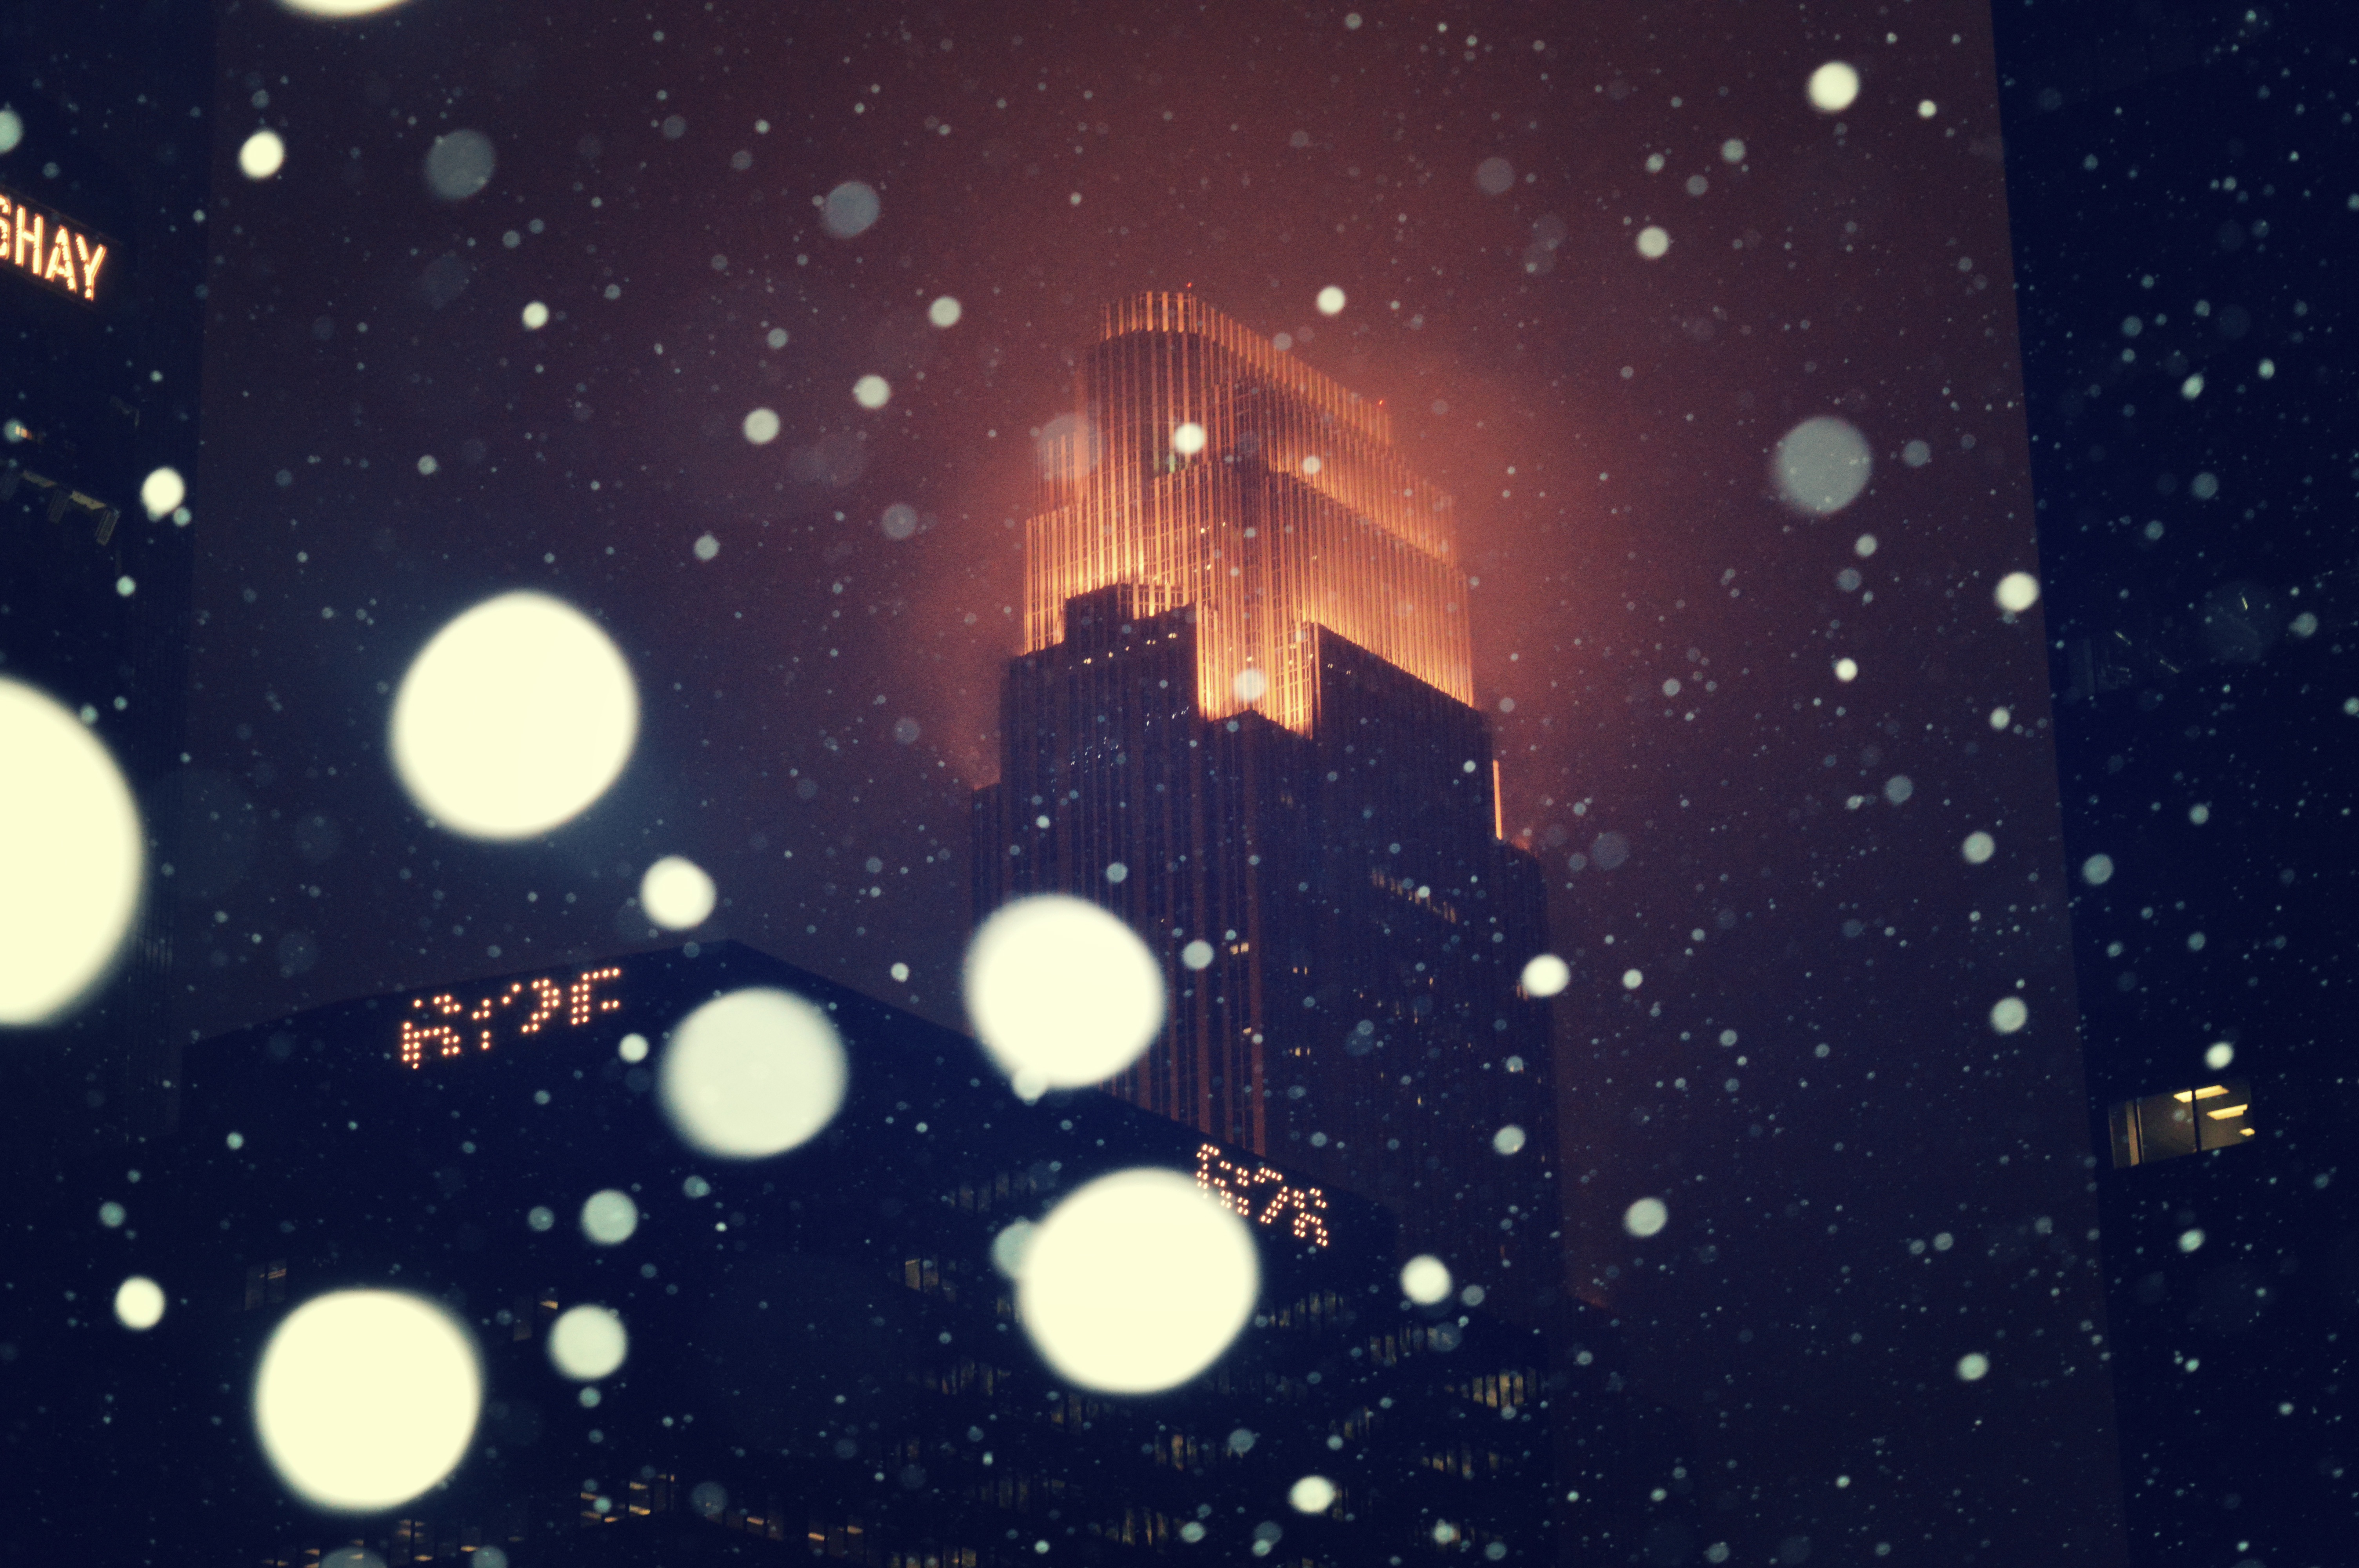
night, star, atmosphere, space, darkness, circle, outer space, astronomy, universe, screenshot, astronomical object, computer wallpaper